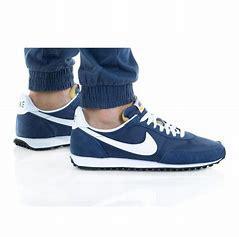
Brand: Nike
Model: Waffle 2